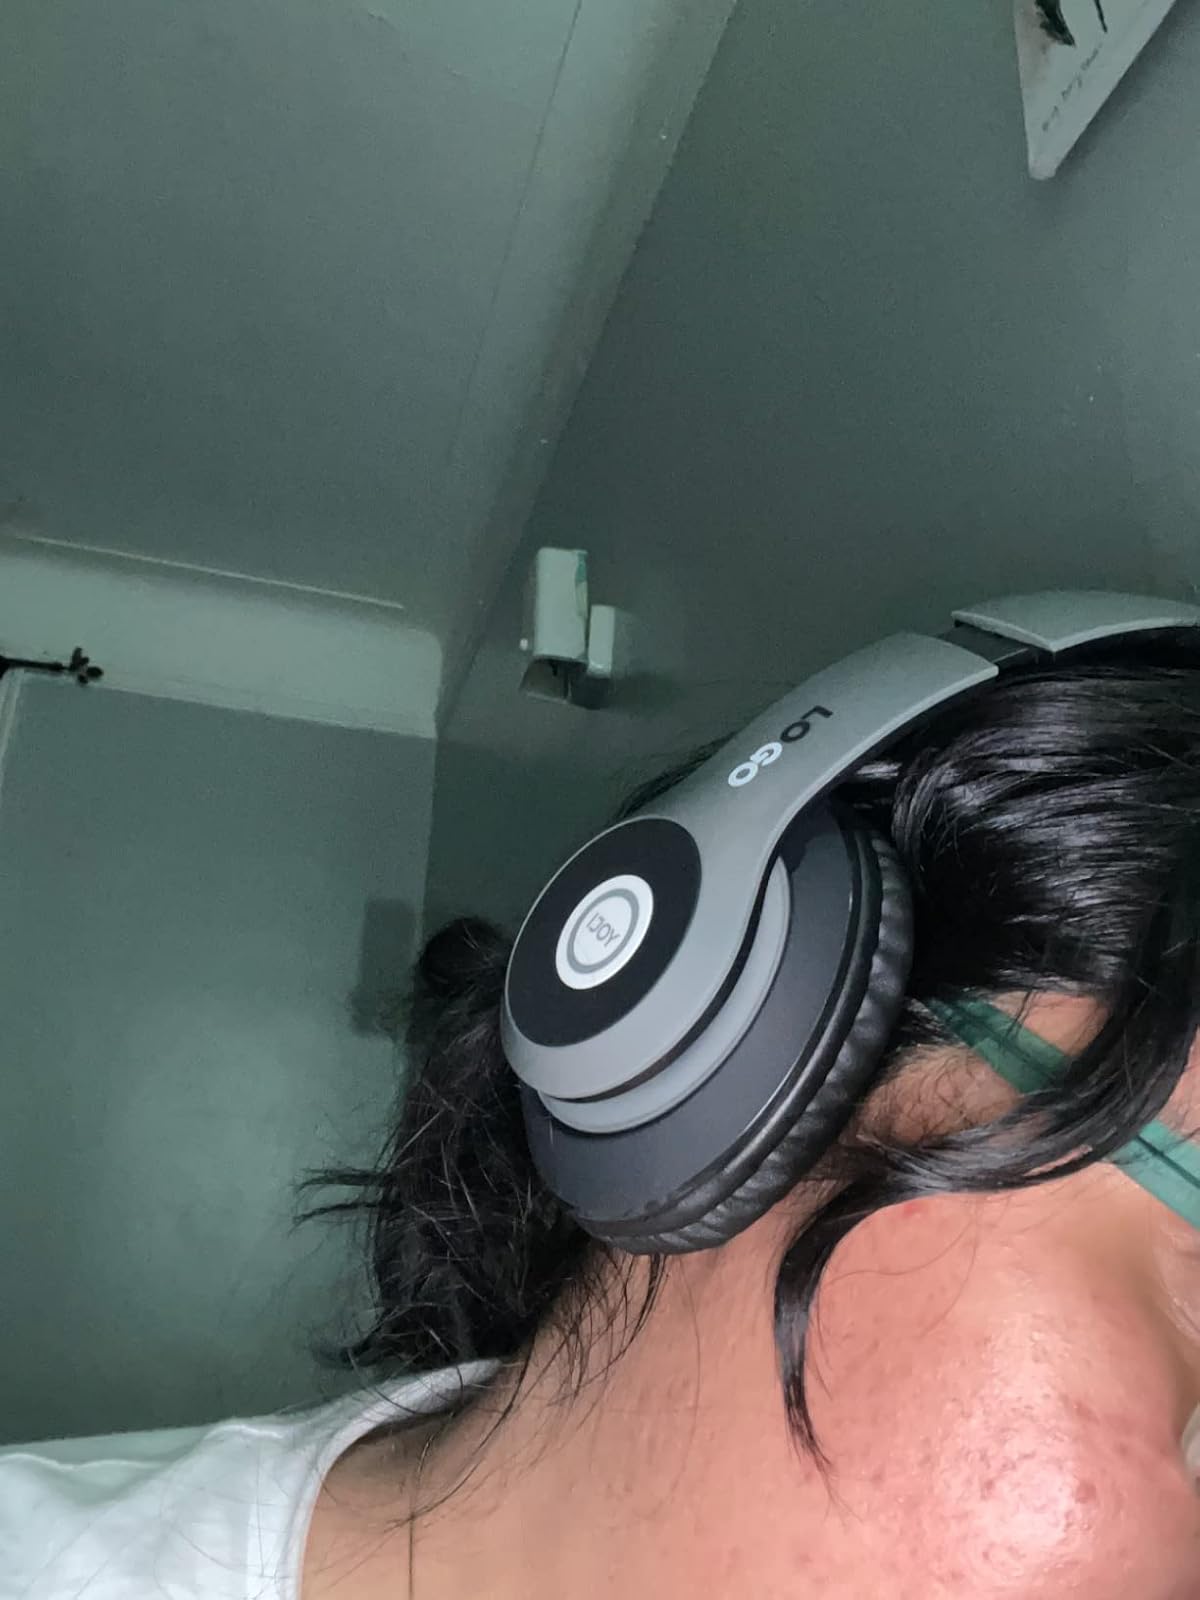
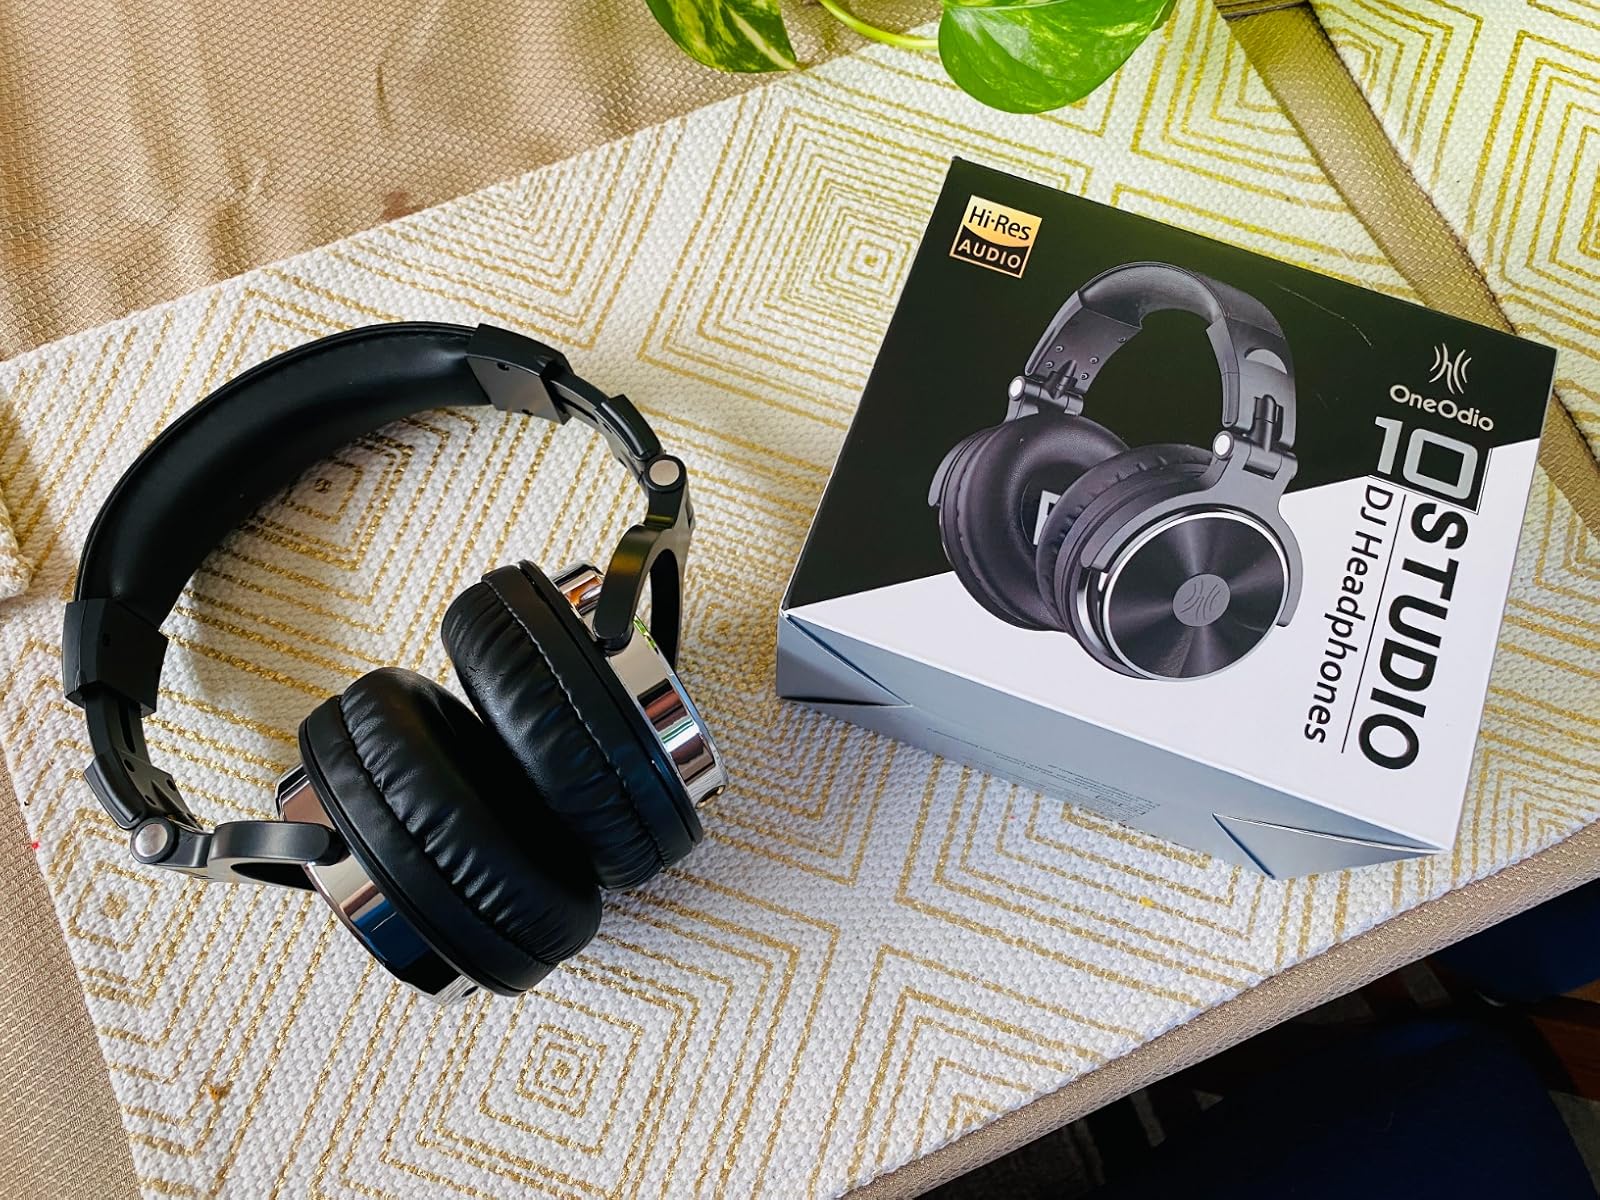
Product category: headphones
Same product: no